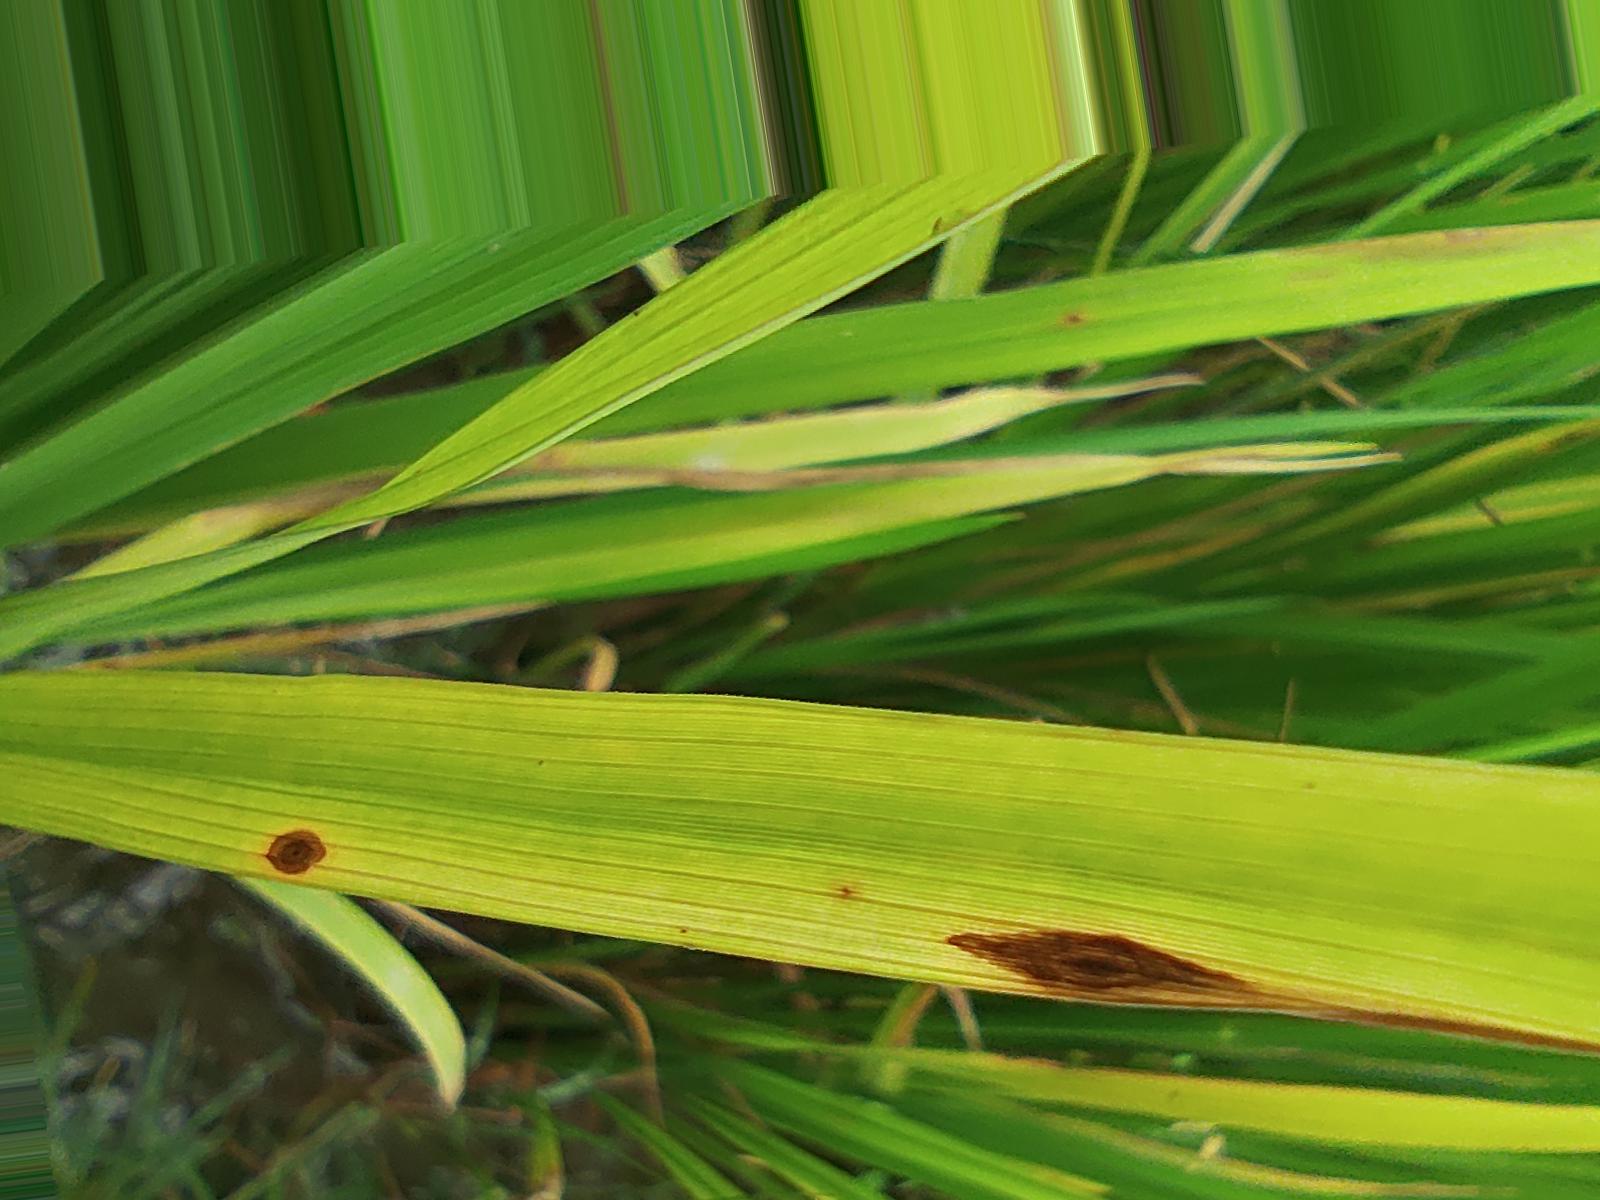
Nhãn: Bệnh Gạch Nâu ( Narrow Brown Spot )